Ring system

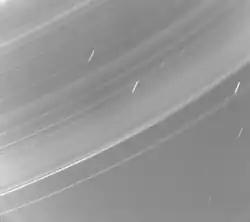
A "Voyager 2" image of Uranus's rings.

In 2023, astronomers announced the discovery of a widely separated ring around the dwarf planet and Kuiper belt object Quaoar. Further analysis of the occultation data uncovered a second inner, fainter ring.